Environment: real
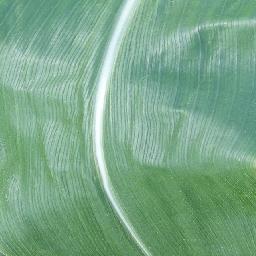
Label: healthy